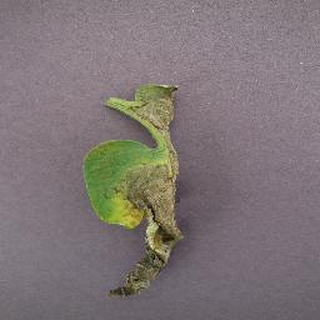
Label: tomato_late_blight